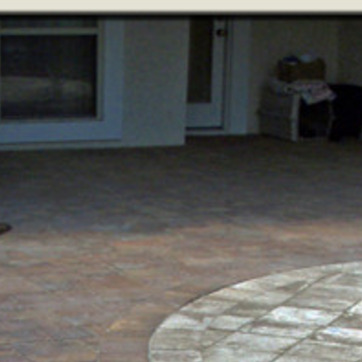
Material: brick